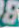
Number: 8